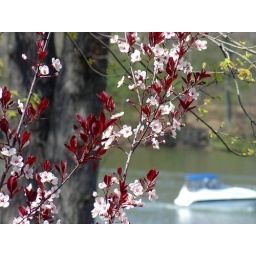
plum tree blossoms with oak, river &amp;amp; passing boat in background